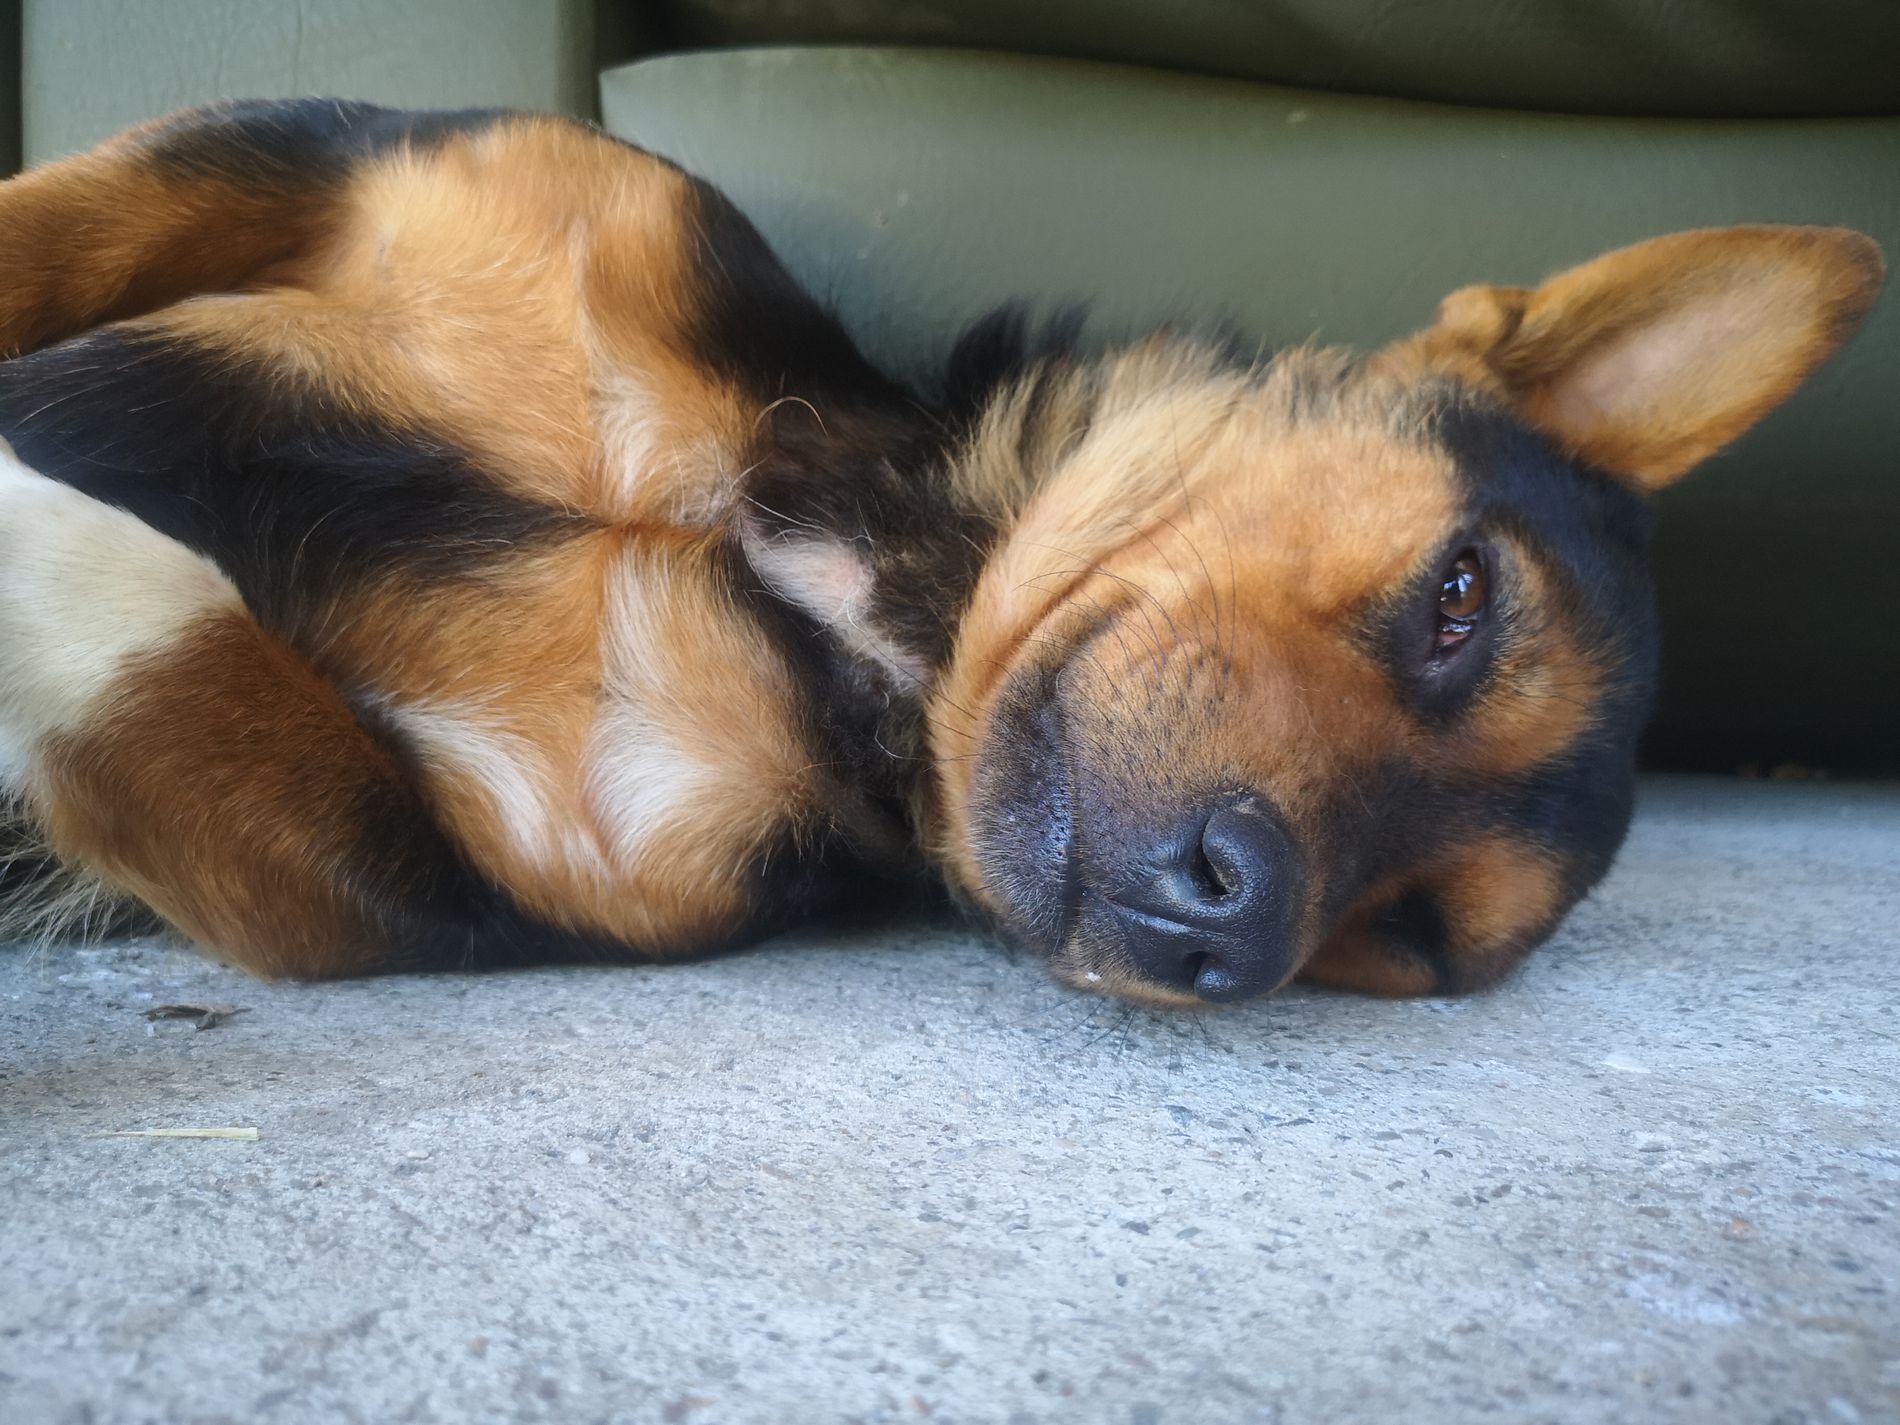
Dog in a Relaxed Pose
The image shows a black and brown dog lying on its side on a  floor, partially resting against a green couch.
The dog's head is tilted slightly, with its eyes partially open and ears relaxed.
The image shows a close-up of a dog lying on a floor surface.
The dog's head is tilted, with one ear up.
The lighting is natural.
The angle is eye level.
The dog appears relaxed and content.
the color pallet green, black and brown.
Labels: Animal, Canine, Dog, Mammal, Pet, Puppy, Hound, Person, Sleeping, German Shepherd, Cat, Snout, Couch, Furniture, floor
Camera: HUAWEI CLT-L29
Aperture: F1.8
Exposure: 1/120 sec
ISO: 250
Focal length: 5.6 mm